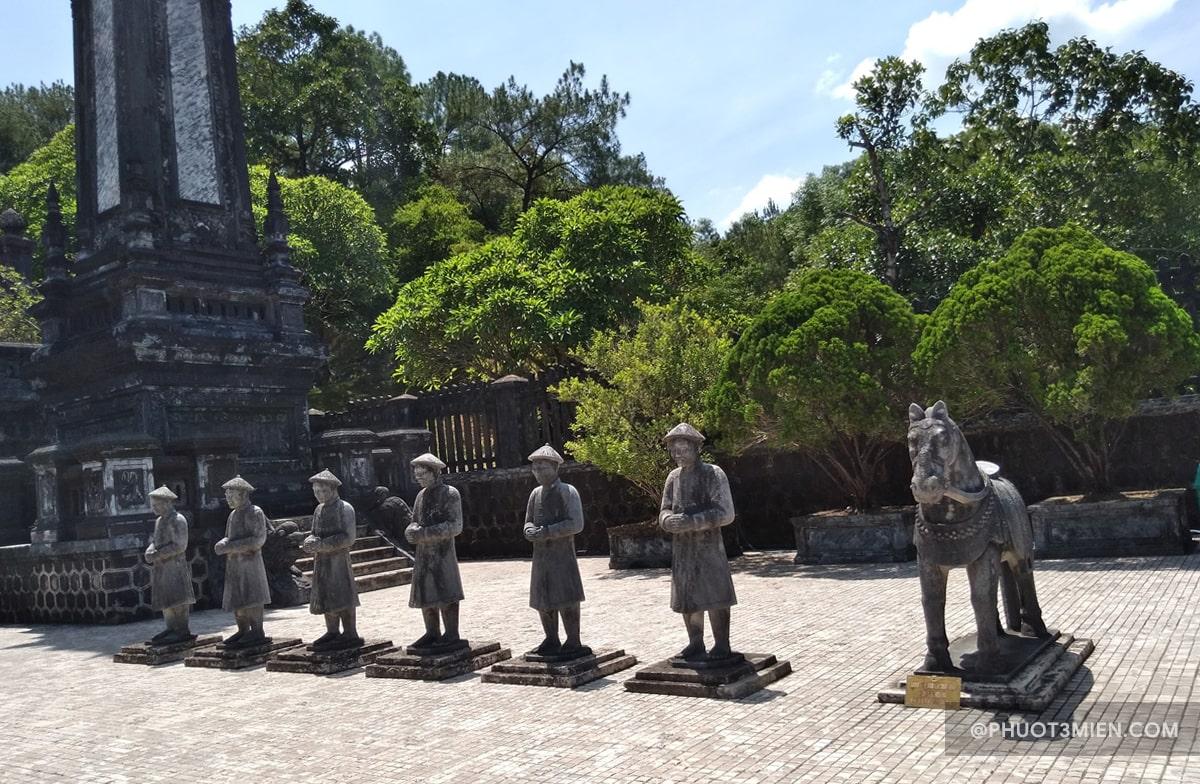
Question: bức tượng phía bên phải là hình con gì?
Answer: con ngựa